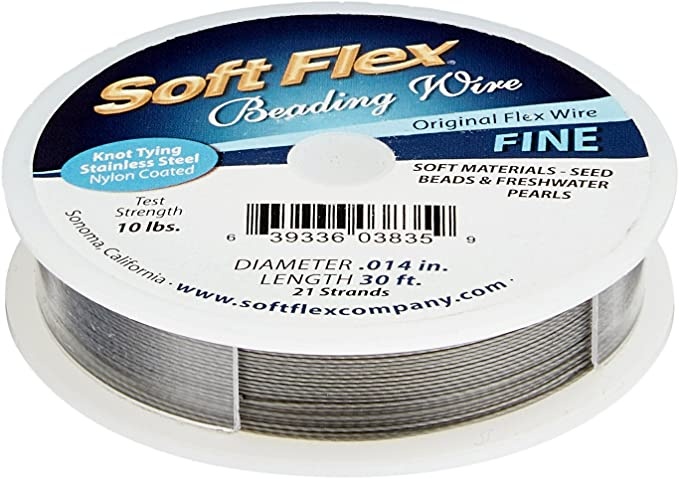
Haco SC100T - Shadowline Wire
Reach out to our team for pricing and availability. Diameter: .014 in. Length: 30 ft. spool 10 lb strength test Stainless Steel / Nylon Coated
Brand: thecncsource.com
Category: Arts & Entertainment > Hobbies & Creative Arts > Arts & Crafts > Art & Crafting Tools > Blocking Wires > Curved Blocking Wires